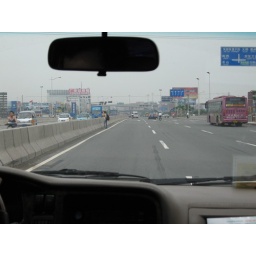
A girl about to cross the street, over the divider. The dividers don't stop people from crossing.